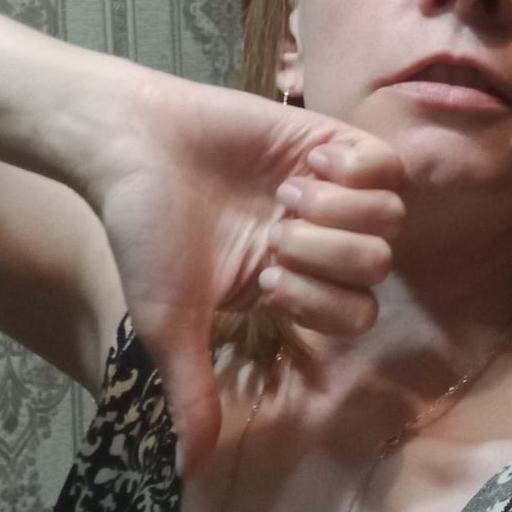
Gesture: dislike